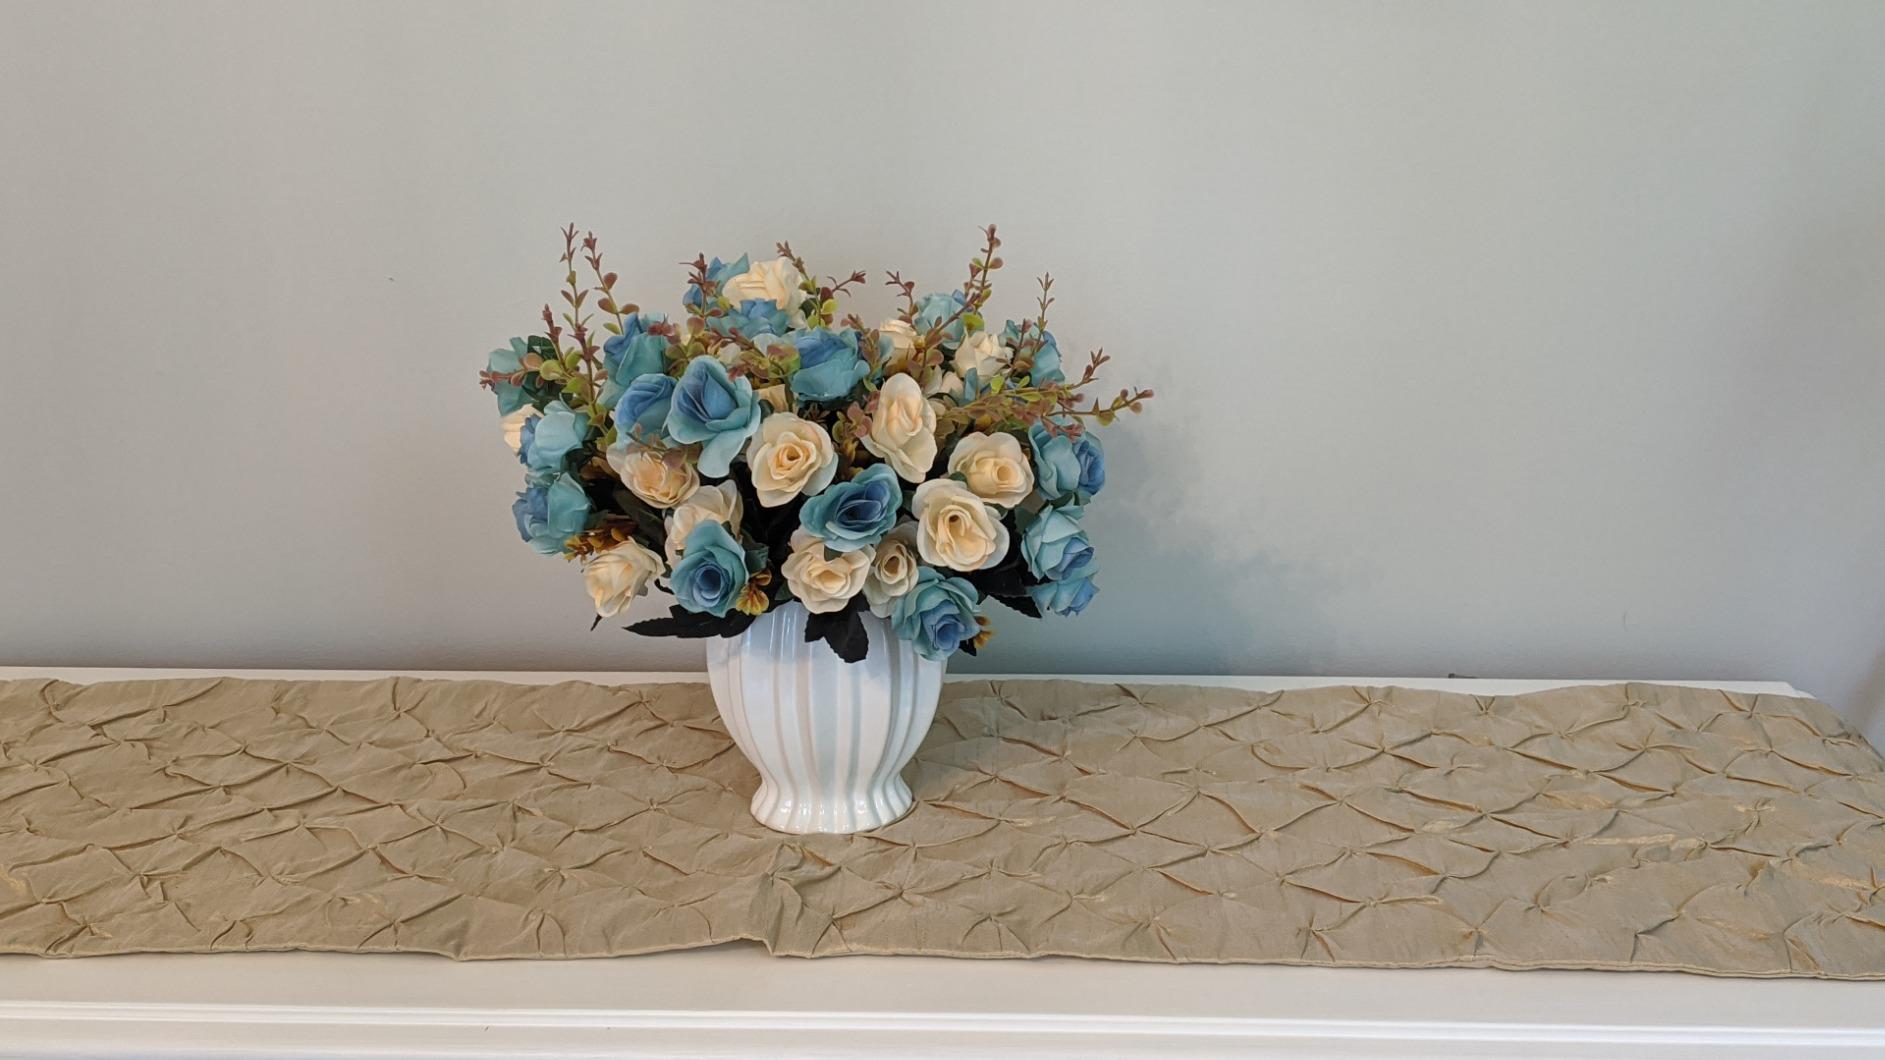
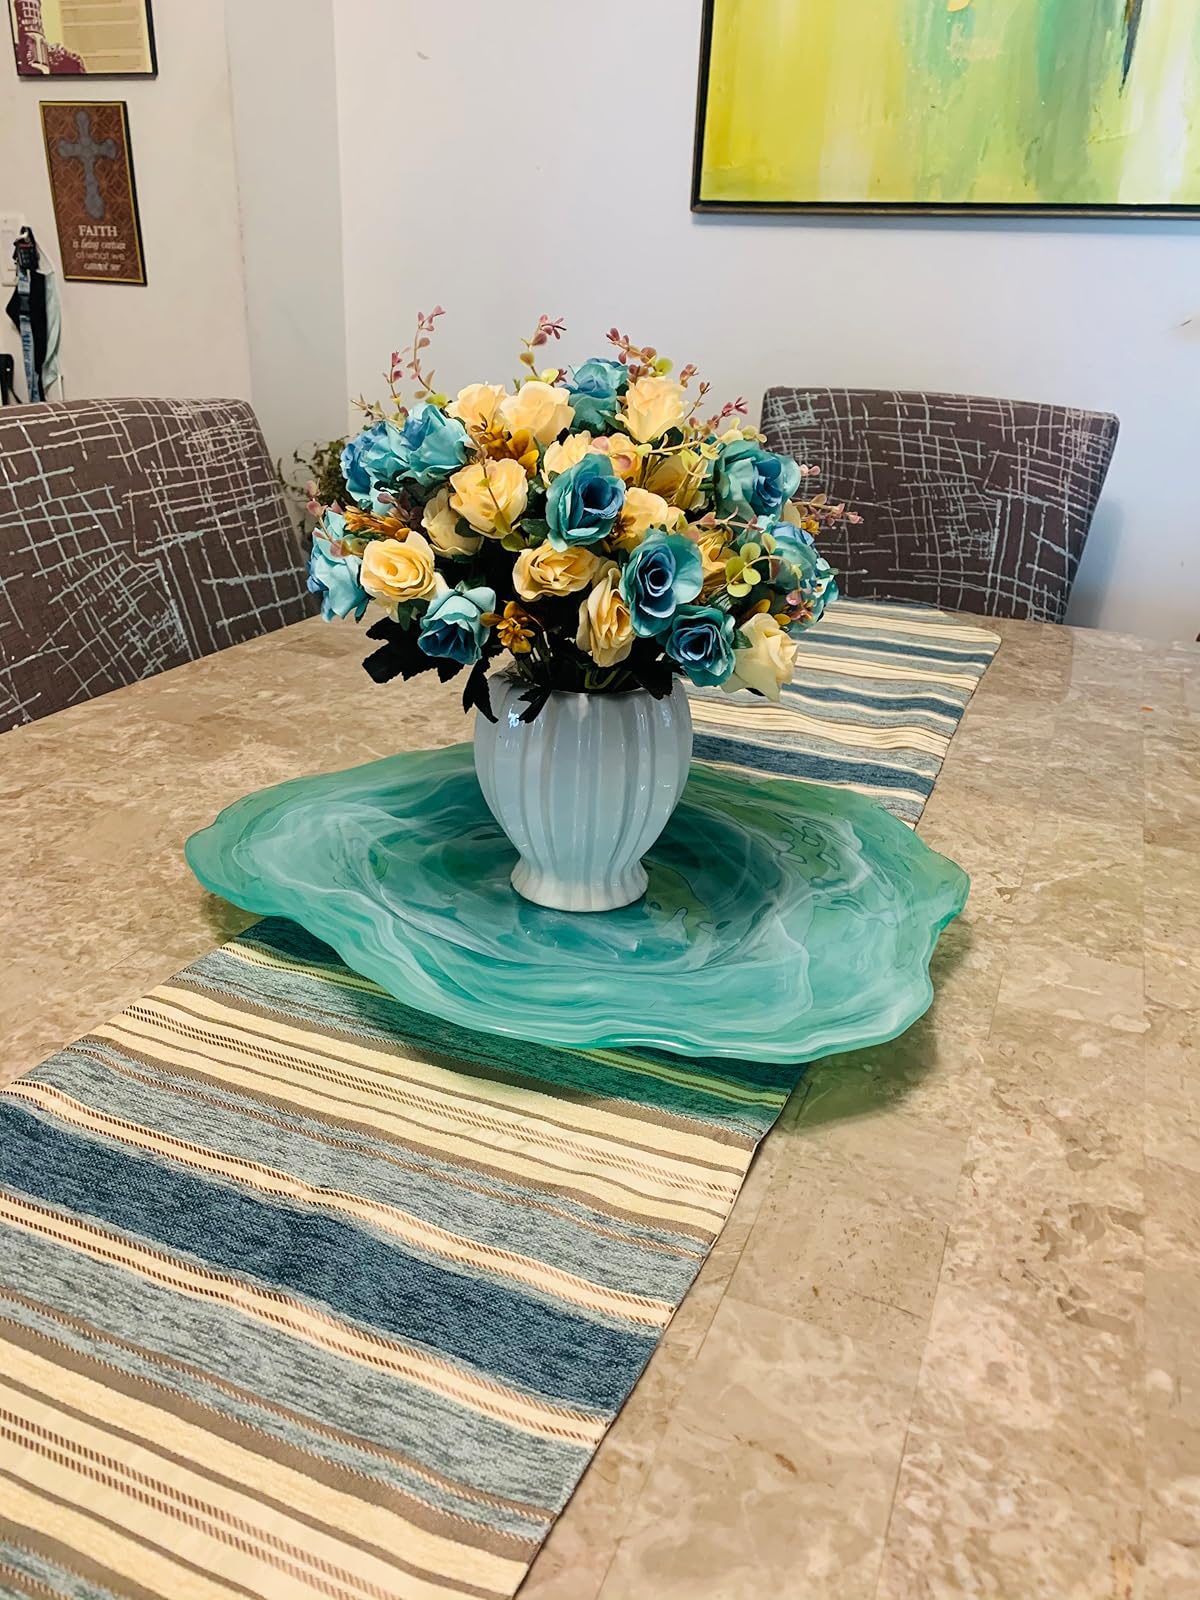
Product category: vase
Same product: yes